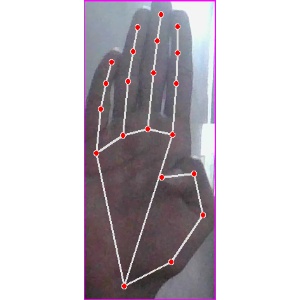
अक्षर: झ